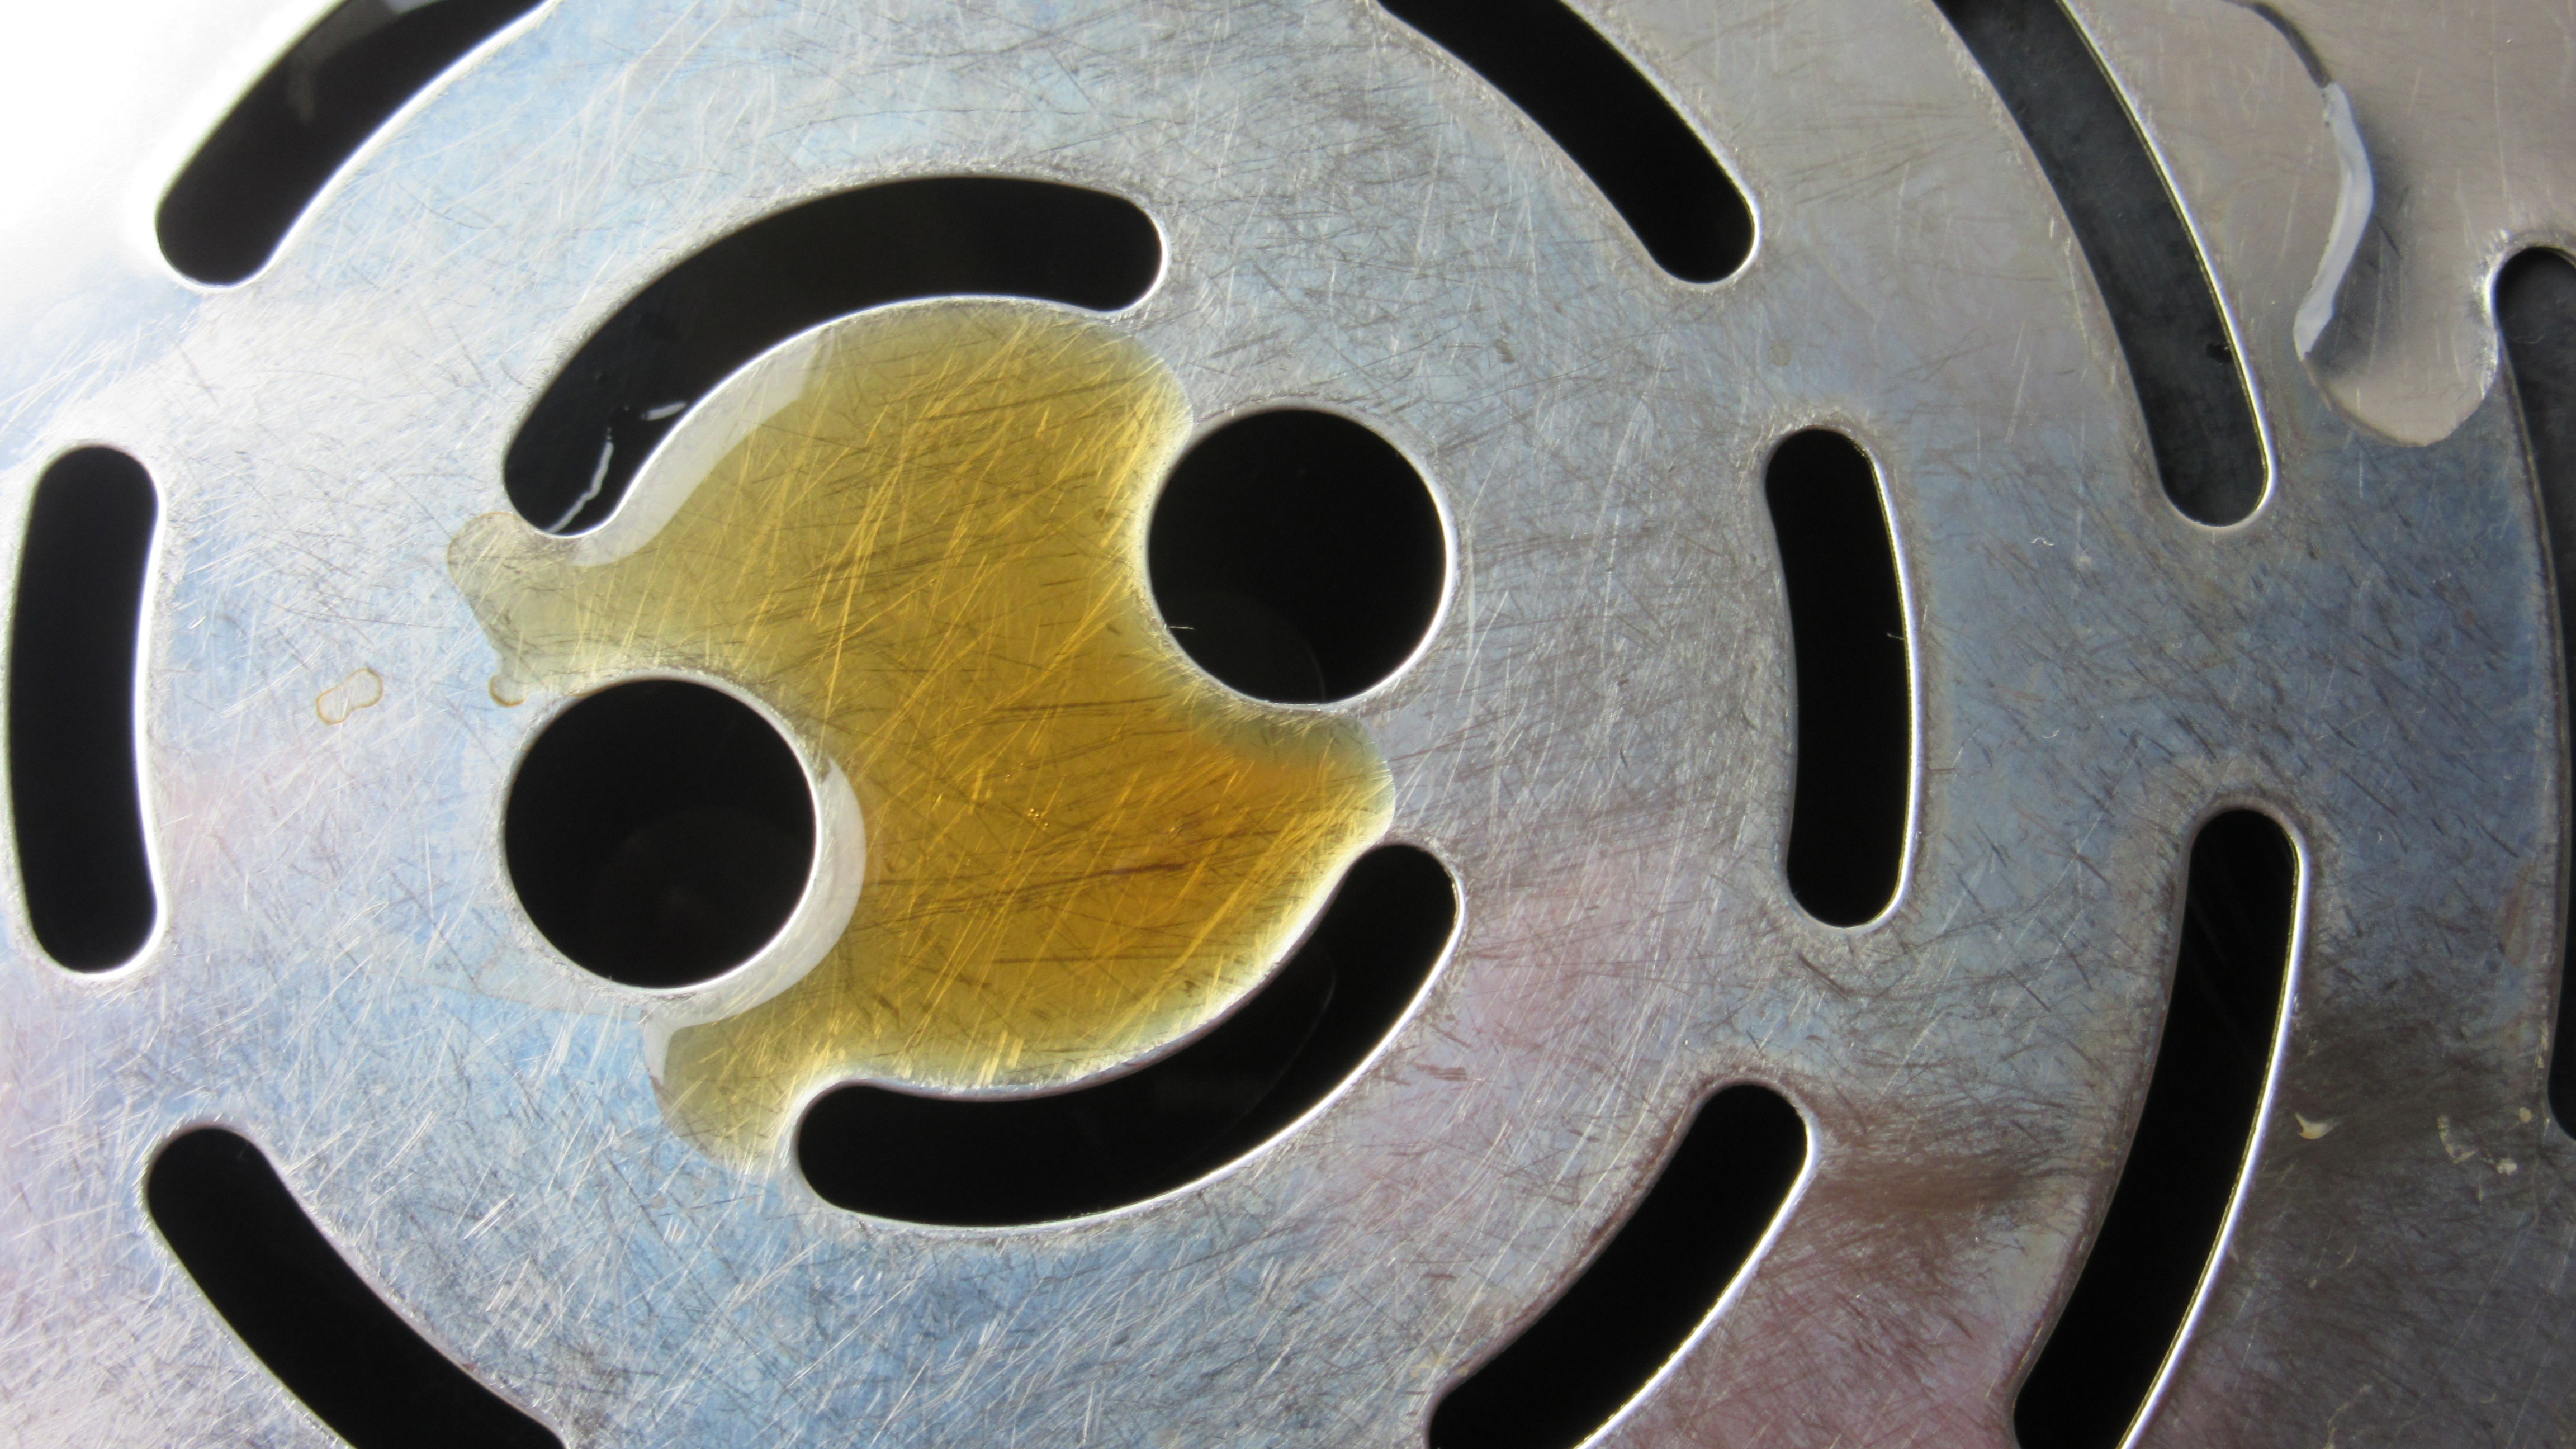
liquid, coffee, wheel, tea, number, pattern, surface tension, clothing, smile, circle, sheet, font, background, head, costume, friendly, smiley, good mood, bowed string instrument